Langendorf, Switzerland

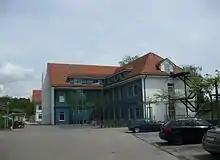
Psychiatric clinic in Langendorf

, Langendorf had an unemployment rate of 2.5%. , there were 6 people employed in the primary economic sector and about 3 businesses involved in this sector. 310 people were employed in the secondary sector and there were 24 businesses in this sector. 1,312 people were employed in the tertiary sector, with 96 businesses in this sector. There were 1,732 residents of the municipality who were employed in some capacity, of which females made up 44.0% of the workforce.